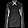
Label: Shirt